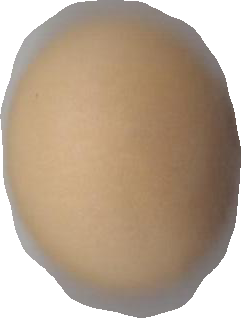
Variety: Grobogan